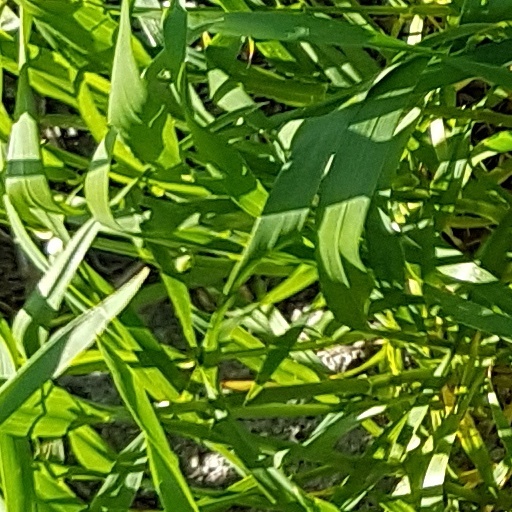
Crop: wheat